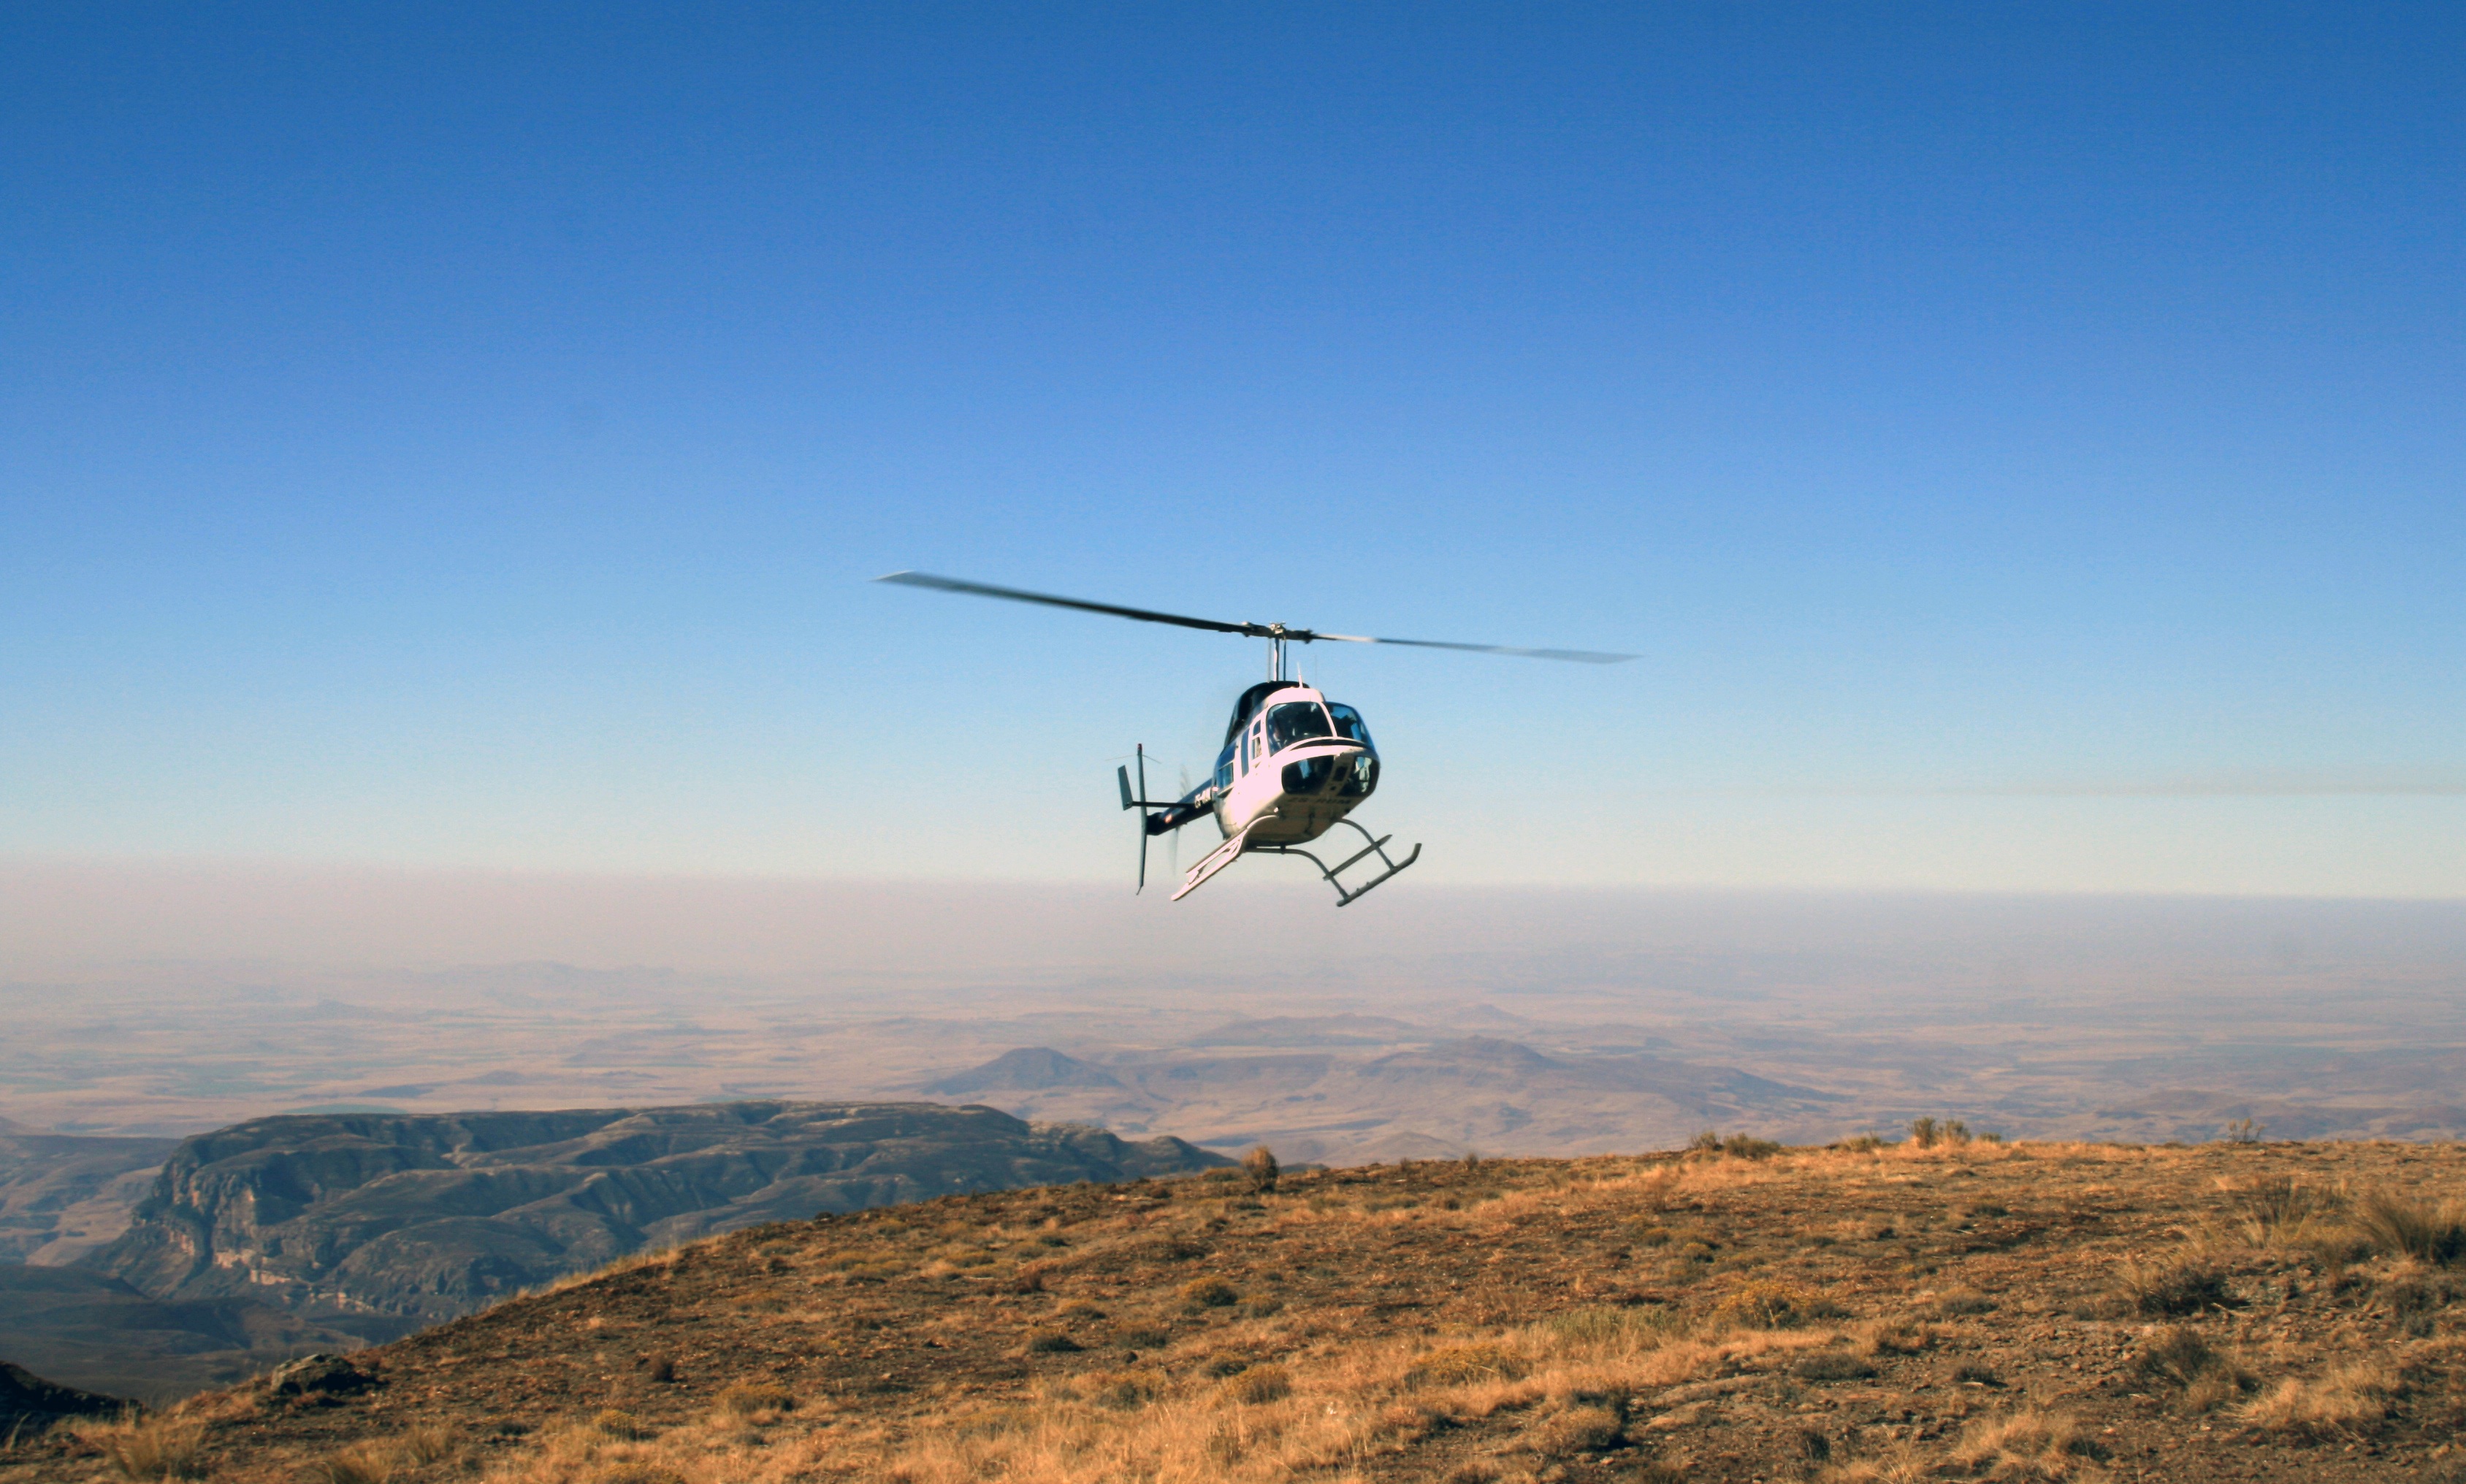
landscape, nature, grass, winter, wing, sky, sunlight, adventure, peak, fly, aircraft, recreation, vehicle, aviation, flight, haze, cathedral, helicopter, extreme sport, glider, clouds, lift, gliding, mountains, south africa, air sports, drakensberg, clear skies, outdoor recreation, atmosphere of earth, windsports, ultralight aviation